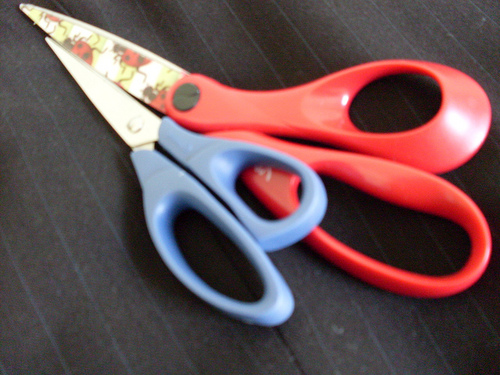
question: 2本の文法用具は何ですか？
answer: ハサミ

question: ハサミは何本置かれていますか？
answer: 2本

question: 手前の上に置かれているハサミの柄は何色ですか？
answer: 青色

question: 奥の下敷きになっているハサミの柄は何色ですか？
answer: 赤色

question: サイズが小さい方のハサミの柄は何色ですか？
answer: 青色

question: サイズが大きい方のハサミの柄は何色ですか？
answer: 赤色

question: 秋ハサミの刃部分にデザインされているのはどんな虫ですか？
answer: てんとう虫

question: 秋ハサミの刃部分にデザインされているてんとう虫はいくつデザインされていますか？
answer: 4匹